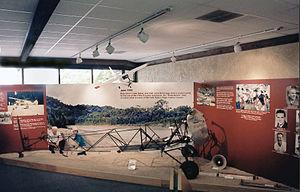
L’opération Auca est une tentative d'évangélisation du peuple Huaorani, tribu indigène de la forêt amazonienne d'Équateur, par cinq missionnaires chrétiens évangéliques américains.